Transport in the Falkland Islands

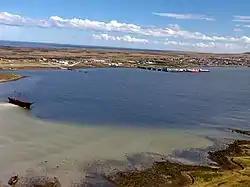
Stanley Harbour

There are two seaports in the Falkland Islands, Stanley (East Falkland) and Fox Bay (West Falkland). Additionally, British forces in the islands use a port facility at Mare Harbour. The designated harbours in Stanley area include Berkeley Sound, Port William and Stanley Harbour itself. Fox Bay is also a customs entry point for West Falkland. In 2020 the government awarded a contract to BAM Nuttall to design and build a new port for the Falklands. The Falkland Islands do not have a merchant navy.